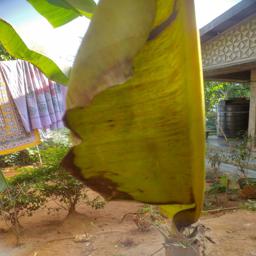
Label: MALBHOG LEAF